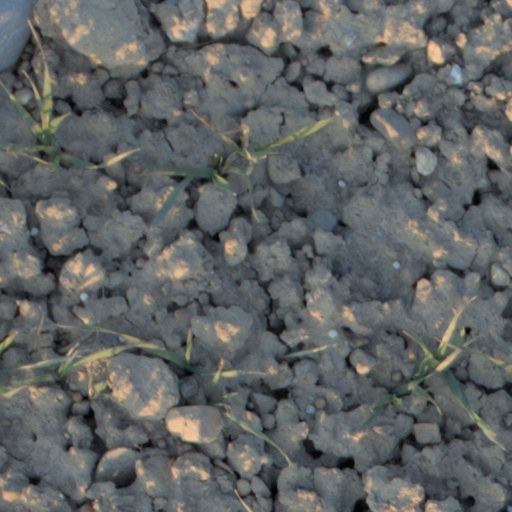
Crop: wheat